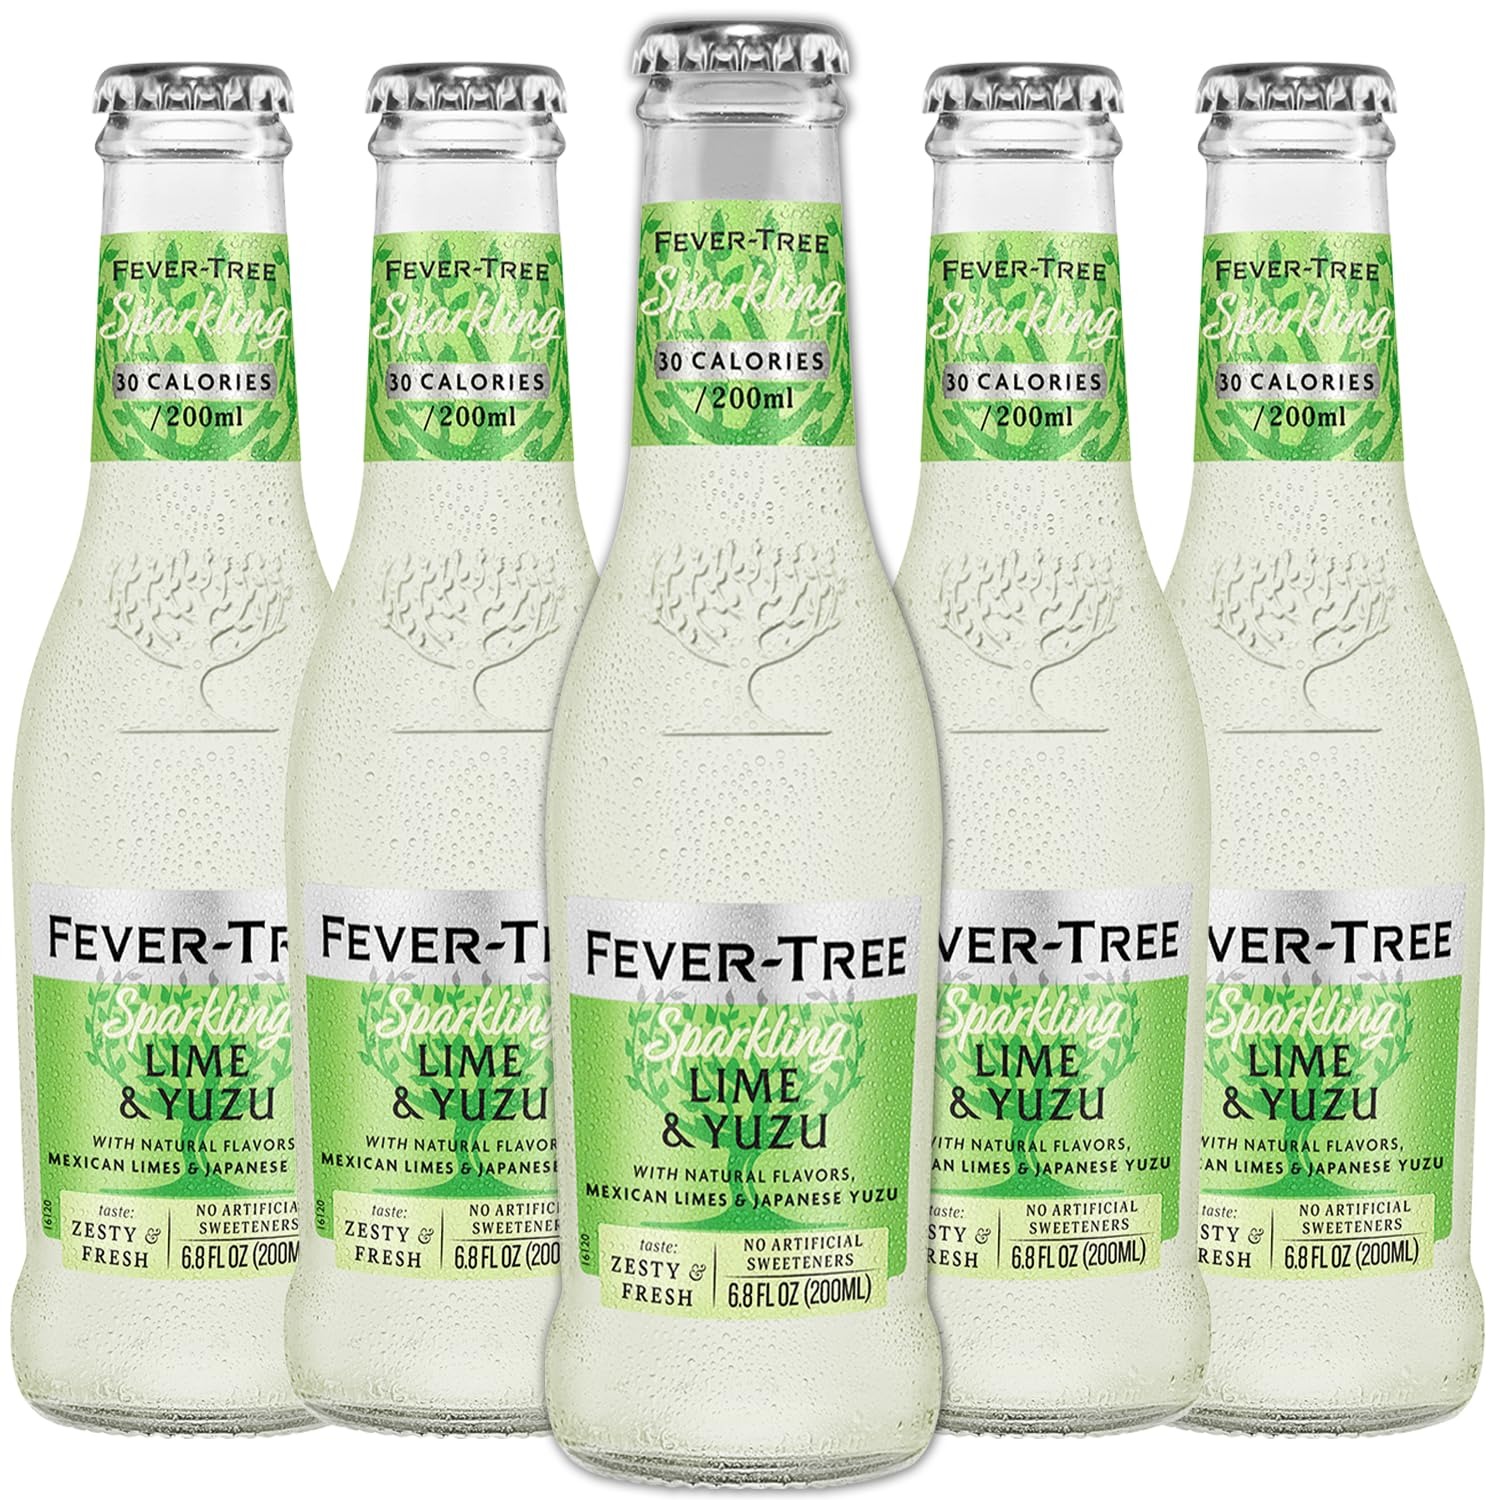
Item Name: Fever Tree Sparkling Lime and Yuzu - Premium Quality Mixer and Soda - Refreshing Beverage for Cocktails & Mocktails 200ml Bottle
Bullet Point 1: Zesty Fusion of Mexican Tahitian Lime and Japanese Yuzu: Experience a uniquely refreshing mixer crafted with a bright, zesty blend of Mexican Tahitian lime and the floral sweetness of Japanese Yuzu. This delightful combination creates a perfect balance for a refreshing summer spritz.
Bullet Point 2: Versatile Complement to Spirits: Whether paired with vodka, tequila, or mezcal, our Sparkling Lime and Yuzu serves as the perfect complement, offering a refreshingly zesty twist to your favorite summer drinks. Enjoy it equally on its own for a deliciously satisfying experience.
Bullet Point 3: Juicy Citrus Bite with Natural Sweetness: Revel in the slight bite from the juicy citrus notes, rounded off by the natural sweetness of Tahitian lime and Japanese Yuzu. This sparkling mixer is incredibly refreshing, making it an ideal choice for creating beautiful long drinks with premium vodka or 100%-agave tequila.
Bullet Point 4: Distinct Lime and Yuzu Flavors: Sourced from Mexico, the Tahitian limes bring a supe-rior taste profile with a signature sharp tang and delicate sweetness. Japanese Yuzu, renowned for its floral flavor, adds a wonderful lightness to the Sparkling Lime and Yuzu, creating a delightful and well-balanced beverage.
Bullet Point 5: Superior Citrus Selection: Fever Tree's dedication to taste excellence is evident in the selection of lime varieties. The chosen Tahitian limes and Japanese Yuzu offer distinctly different flavors, ensuring a unique and premium Sparkling Lime and Yuzu experience that stands out in the world of mixers.
Bullet Point 6: Includes (5)200ml Bottles of Sparkling Lime and Yuzu, Phone and tablet holder and tasting notes/recipes.
Value: 6.7
Unit: Fl Oz

Price: 14.98